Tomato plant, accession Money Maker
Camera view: bottom (45 deg); turntable rotation: 60 degrees
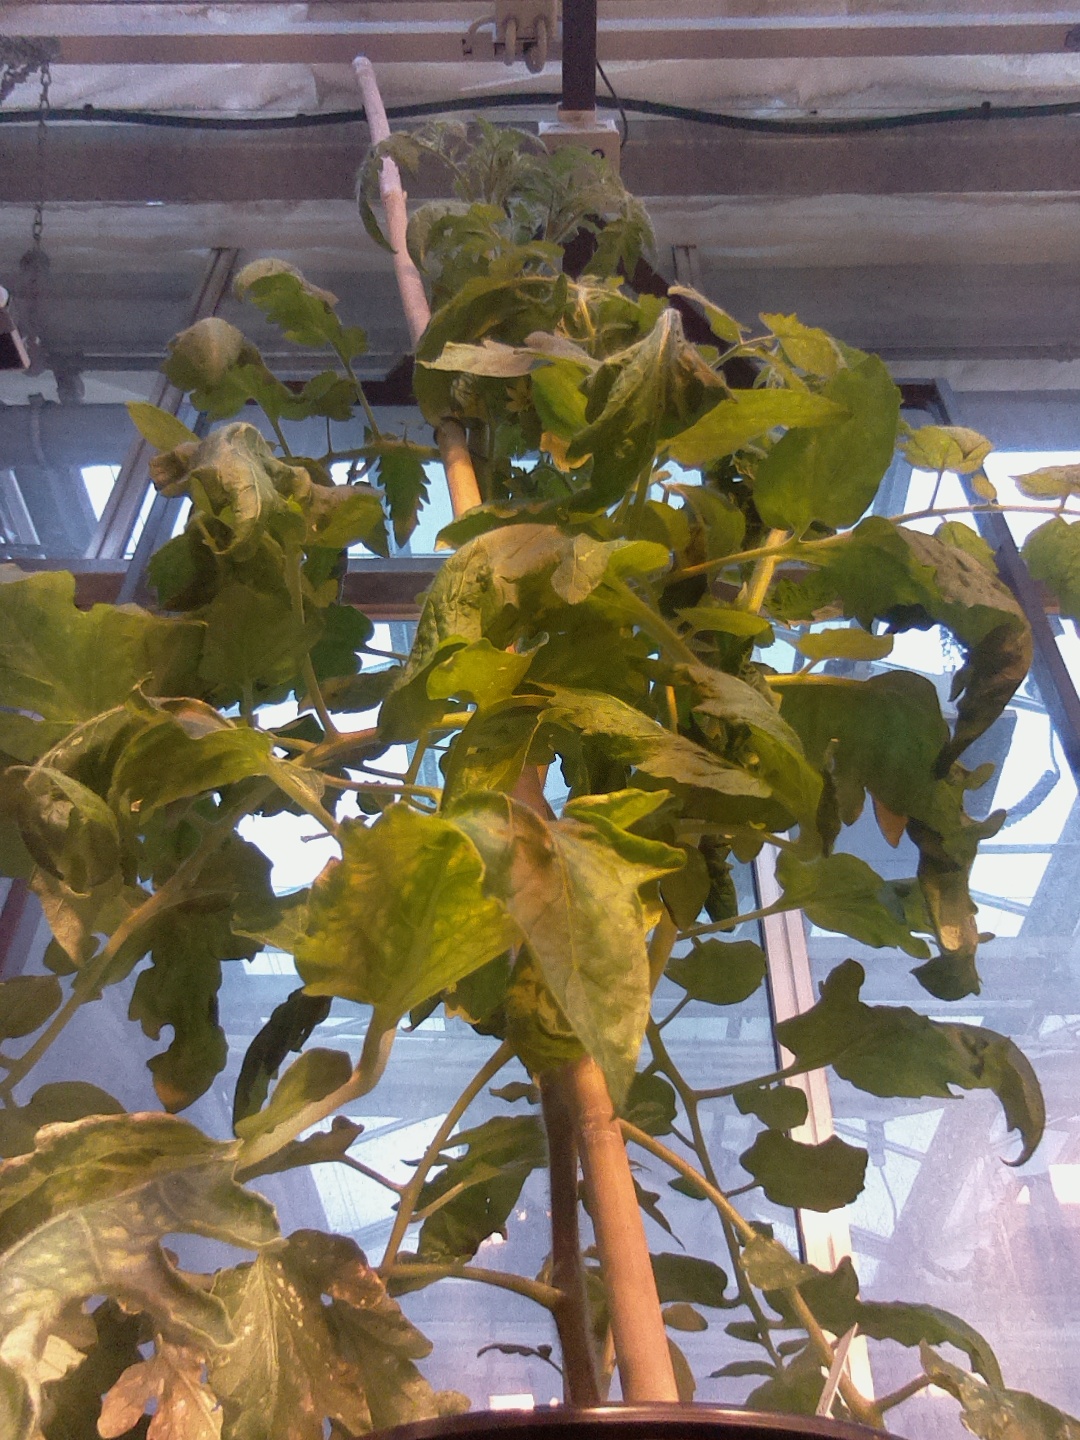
BBCH growth stage 60: First flowers open